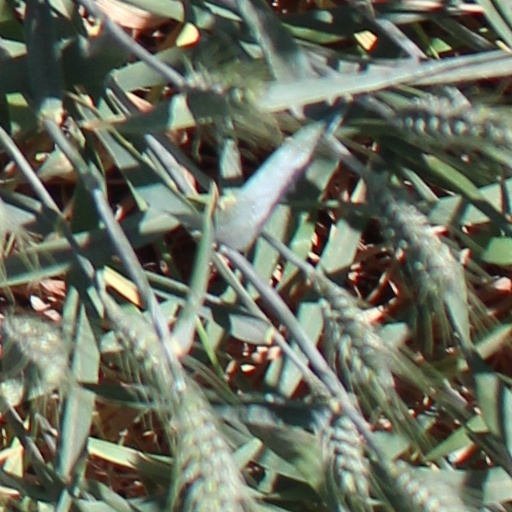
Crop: wheat